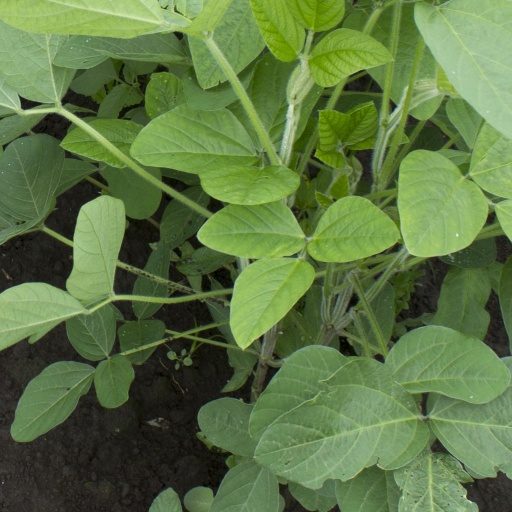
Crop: soybean